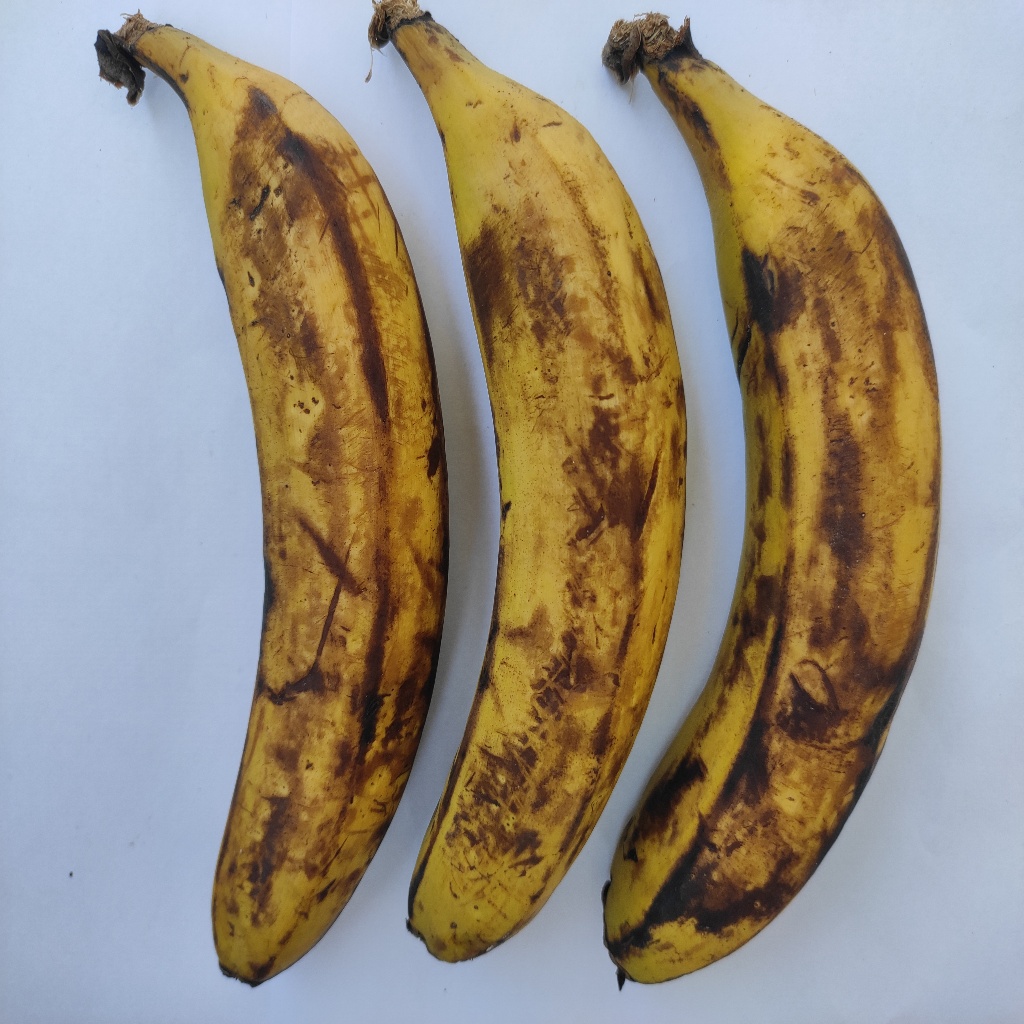
Crop: banana
Quality class: Defect